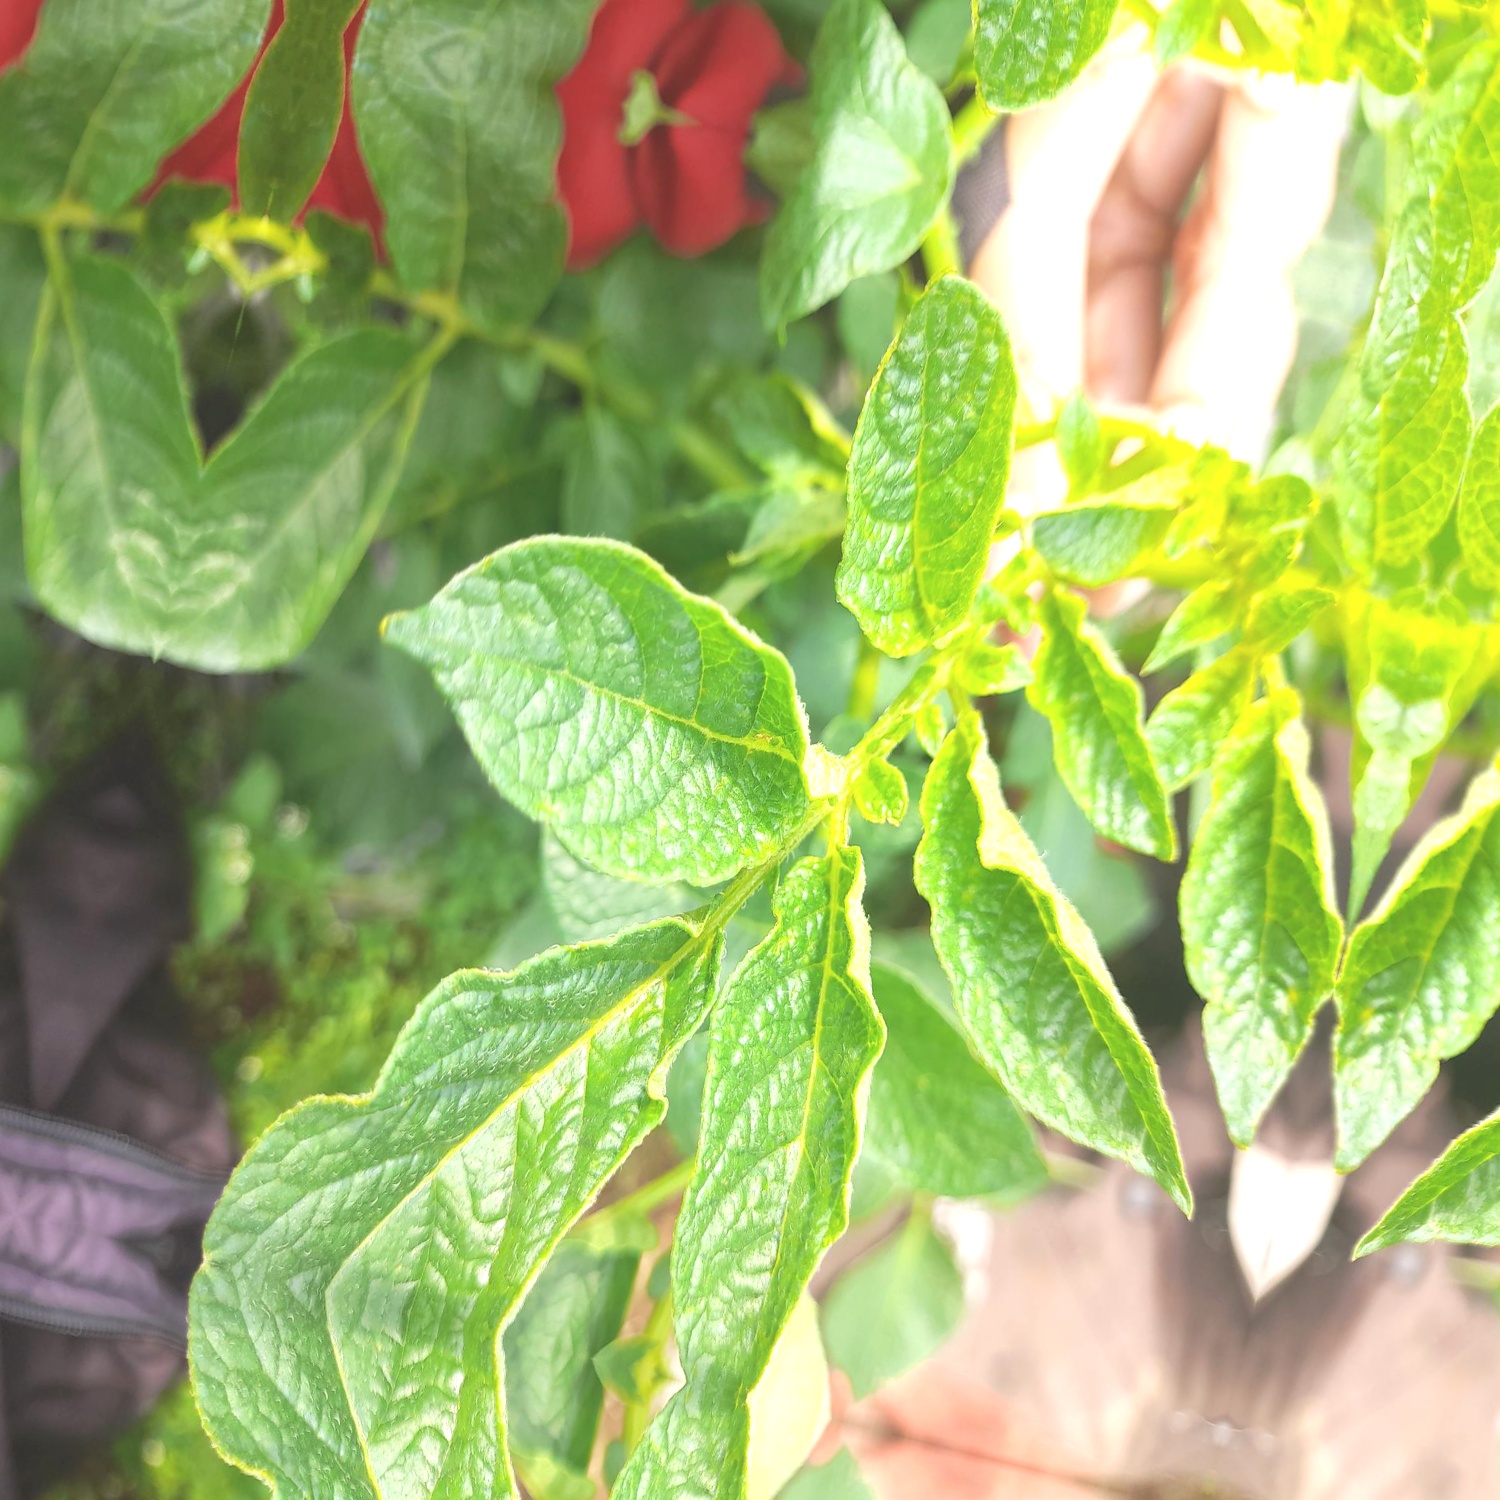
Etiqueta: Virus